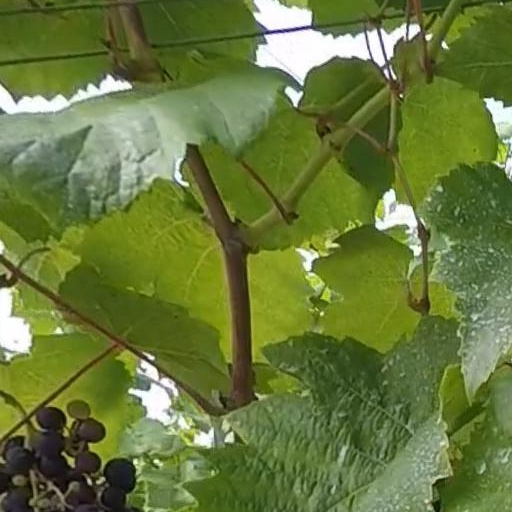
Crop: grape